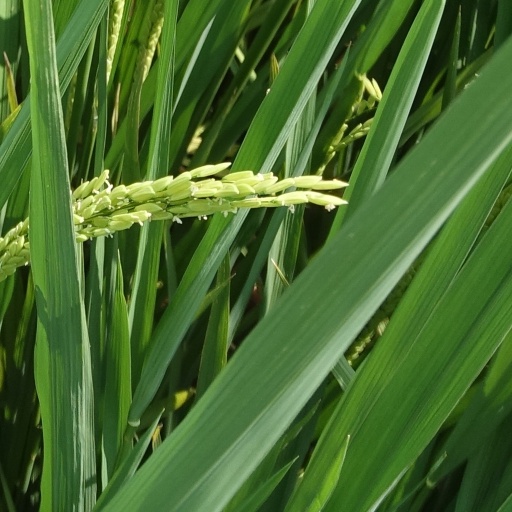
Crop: rice